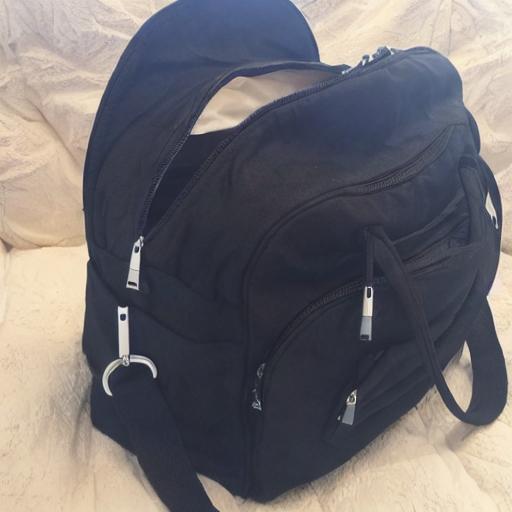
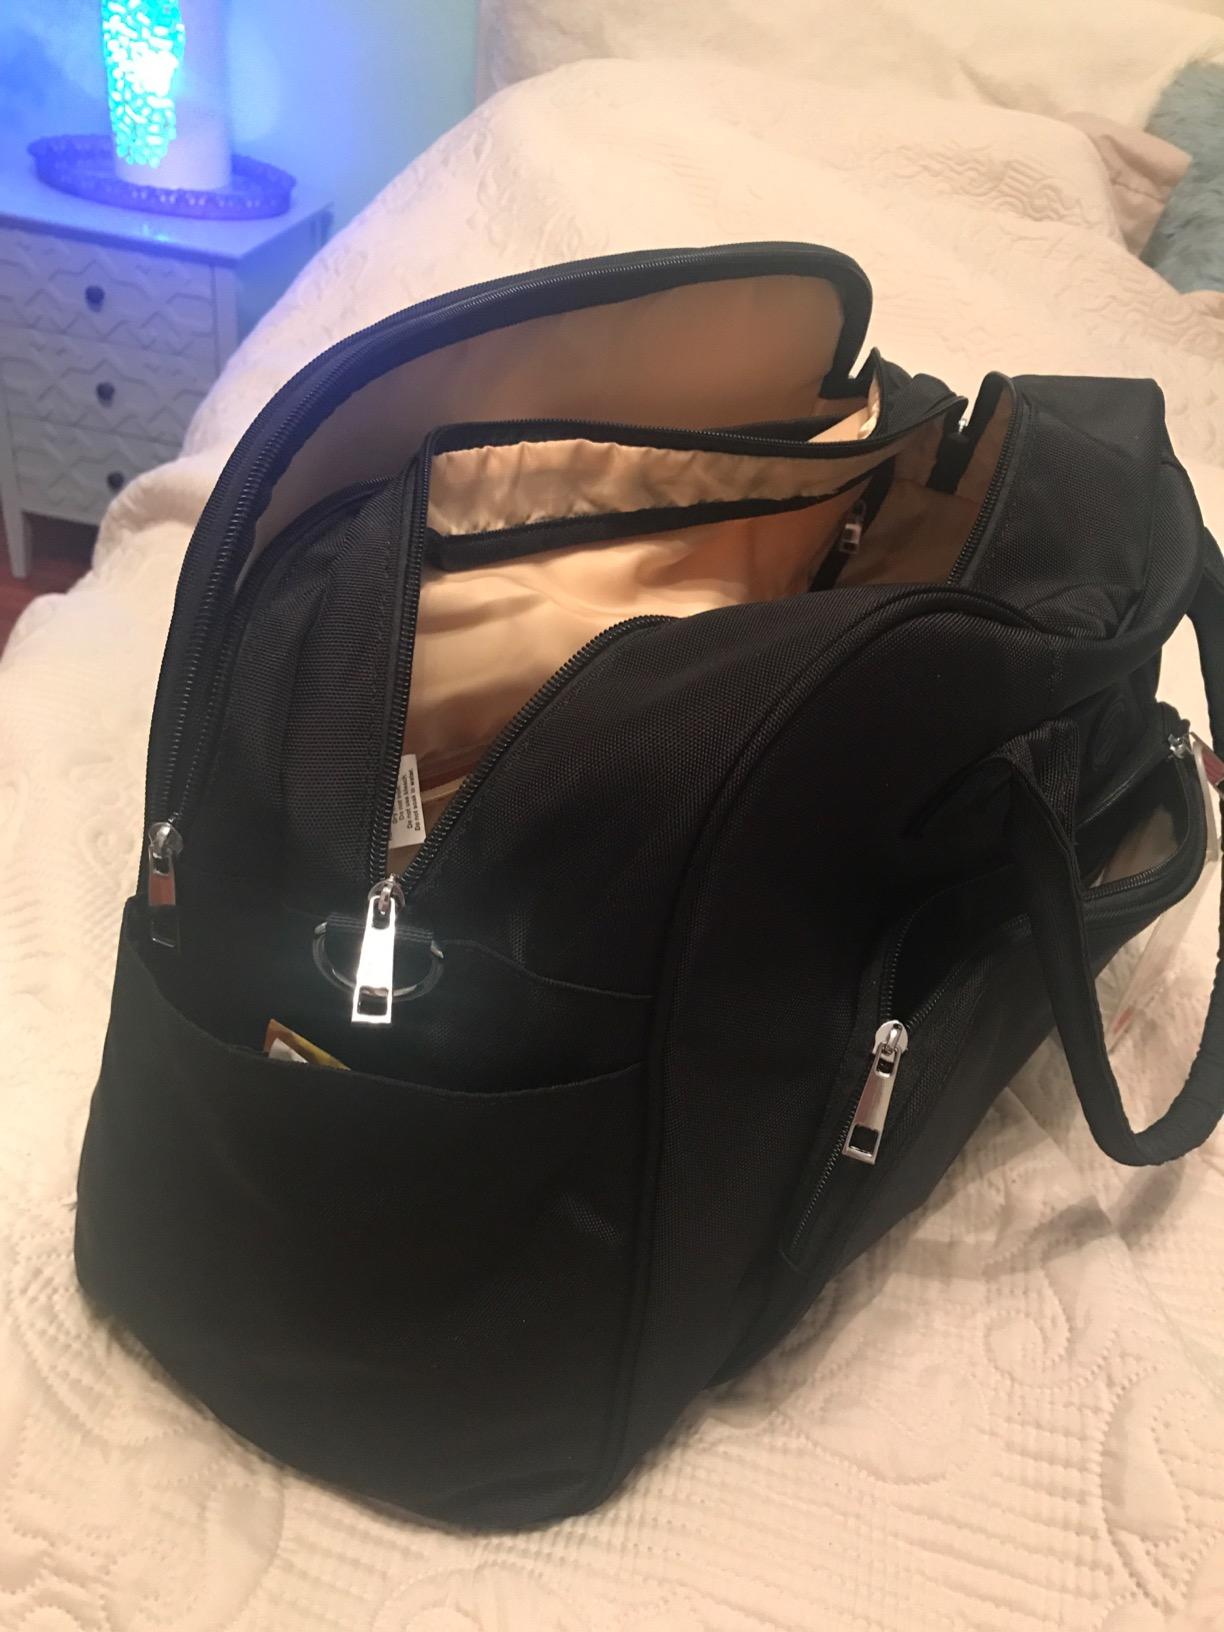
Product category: bag
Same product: no